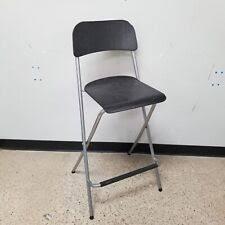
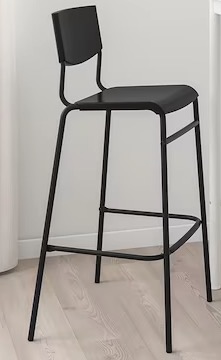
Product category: stool
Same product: no